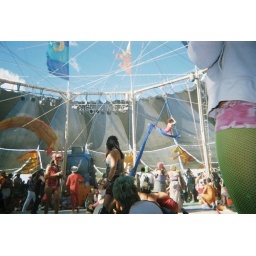
acrobatics under a blue sky